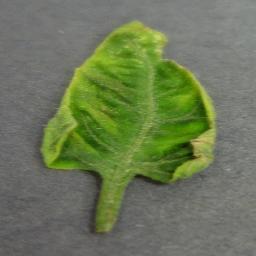
Label: Tomato___Tomato_Yellow_Leaf_Curl_Virus